Fire Fighter (video game)

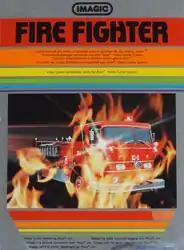

Fire Fighter is an action video game written by Brad Stewart for the Atari 2600 and published by Imagic in 1982. The player uses fire fighting equipment in an attempt to extinguish the fire in a tall building and rescue the occupants.